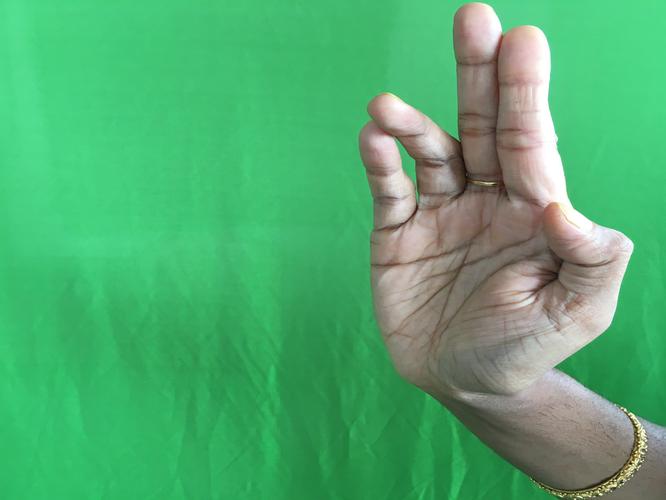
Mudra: Tripathaka
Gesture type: single_hand